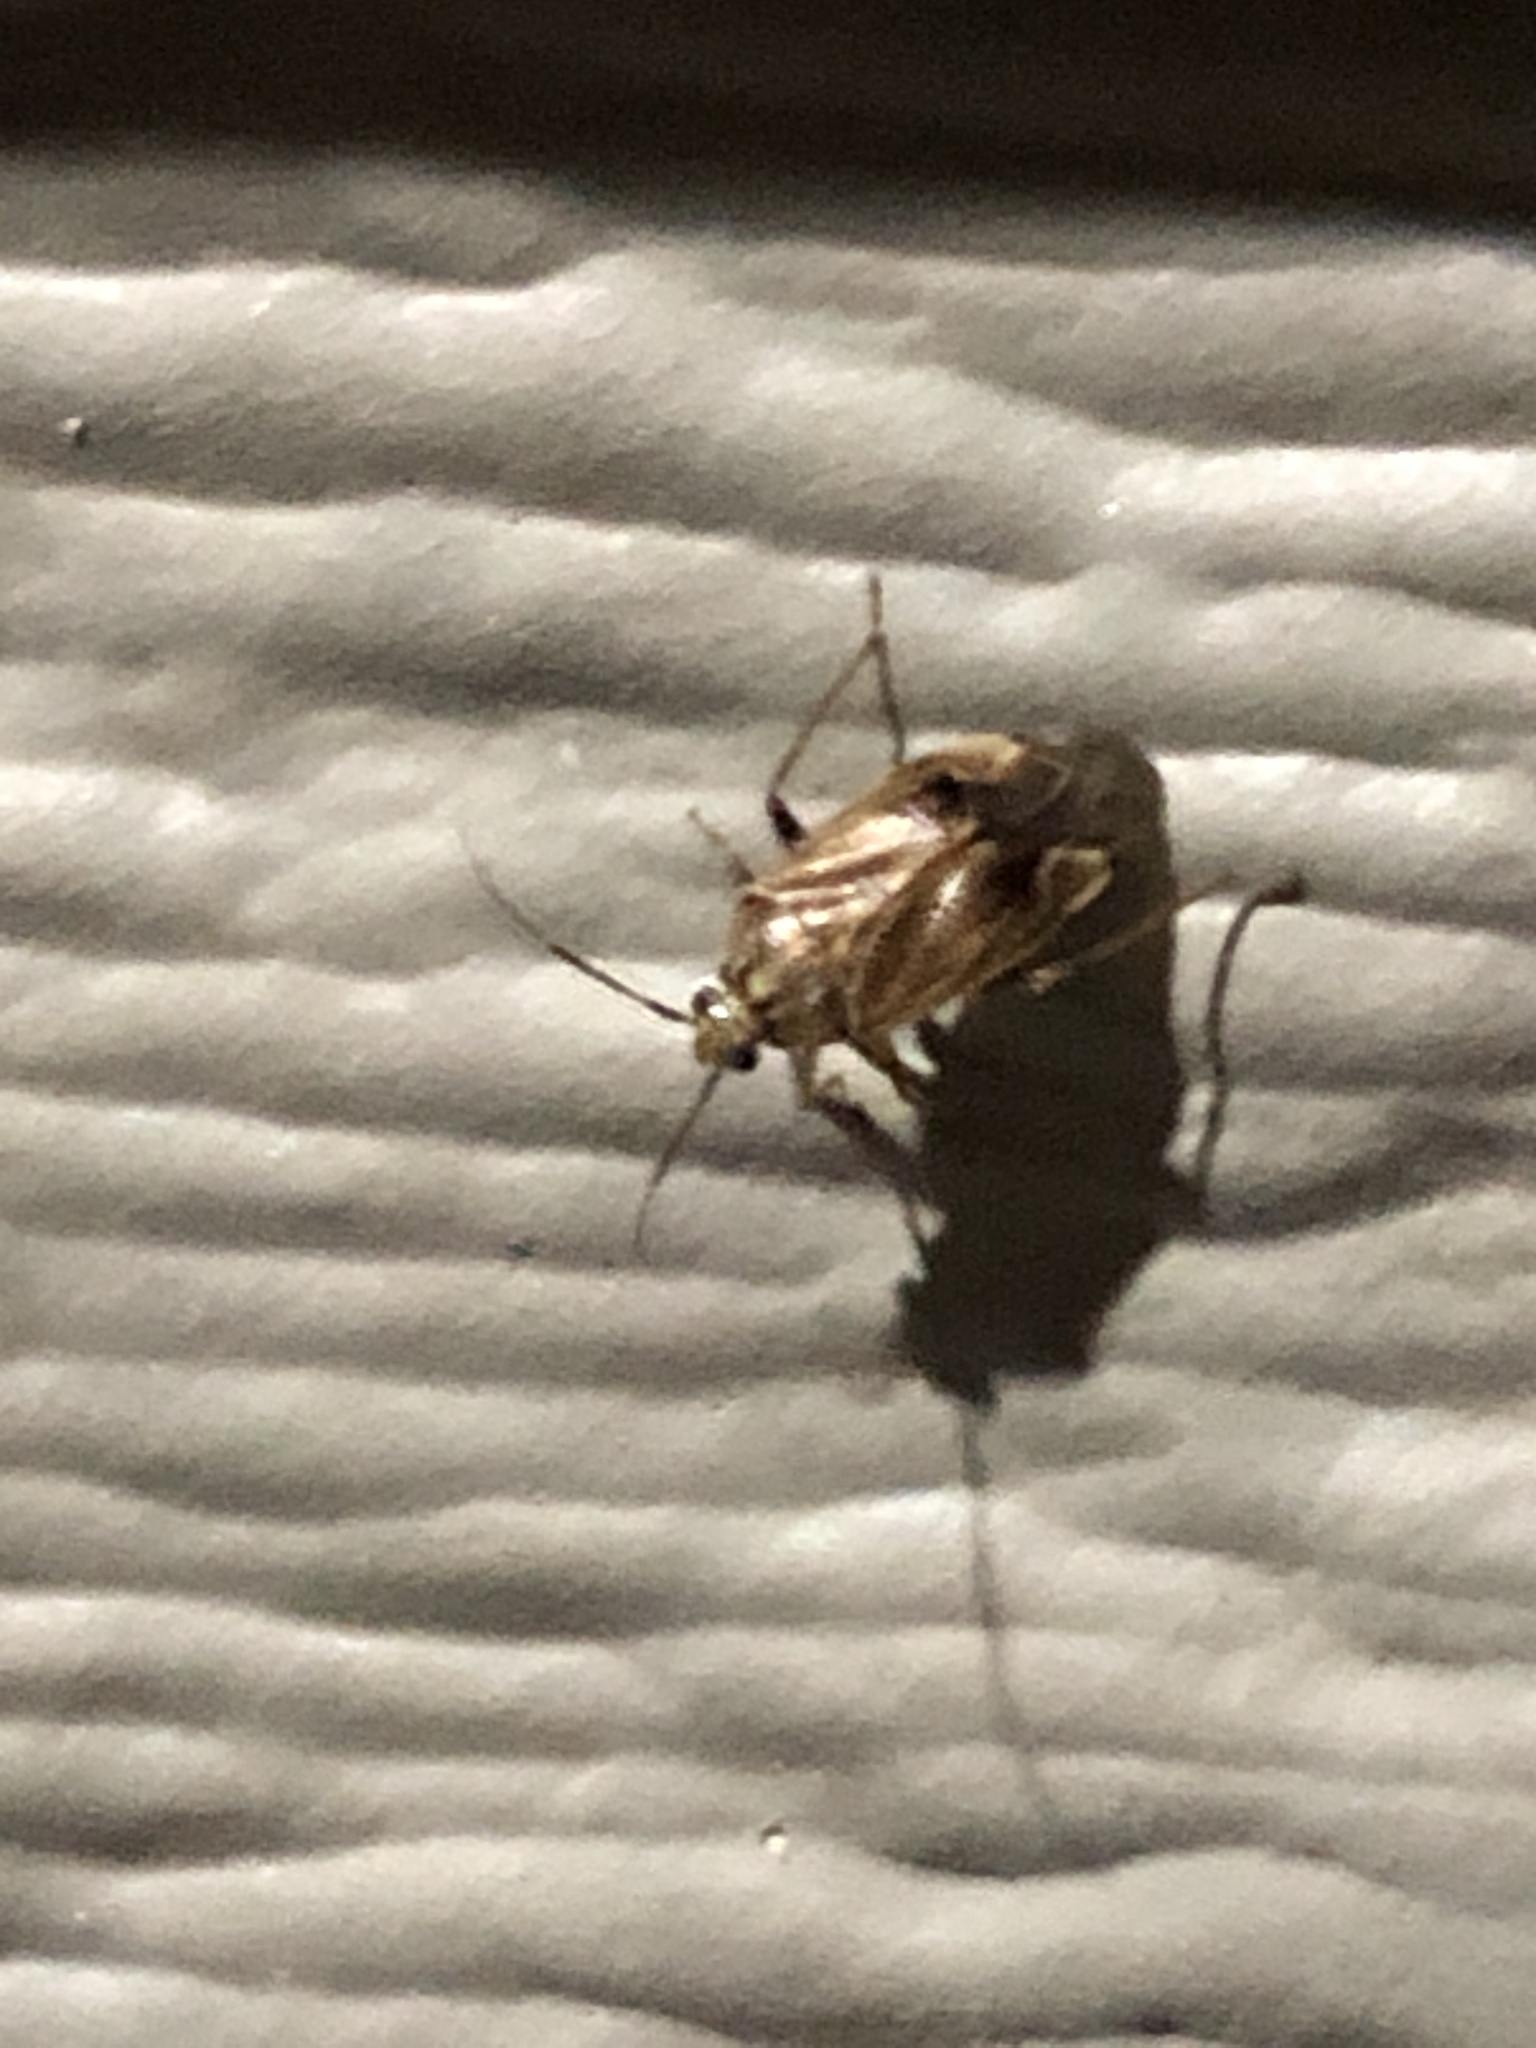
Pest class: lygus_bug